Pearl

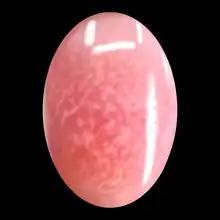
A natural conch pearl with gem flame patterning.

Previously, natural pearls were found in many parts of the world. Present-day natural pearling is confined mostly to the Persian Gulf, in seas off Bahrain. Australia also has one of the world's last remaining fleets of pearl diving ships. Australian pearl divers dive for South Sea pearl oysters to be used in the cultured South Sea pearl industry. The catch of pearl oysters is similar to the numbers of oysters taken during the natural pearl days. Hence, significant numbers of natural pearls from wild oysters are still found in the Australian Indian Ocean waters. X-ray examination is required to positively verify natural pearls found today.